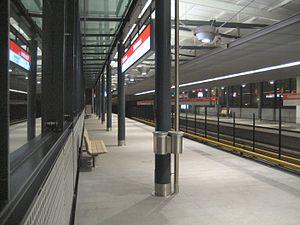
La station de métro de Kalasatama est l'une des stations du métro d'Helsinki.